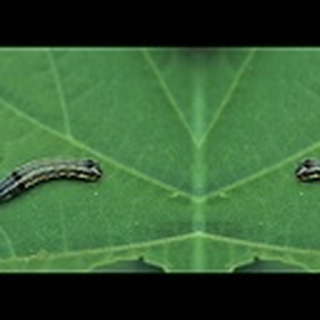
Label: cotton_army_worm